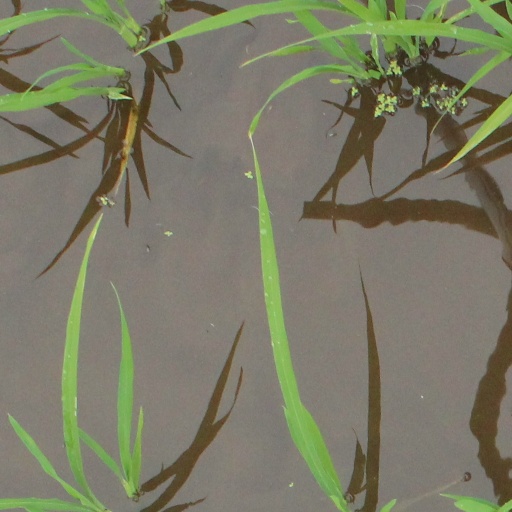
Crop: rice